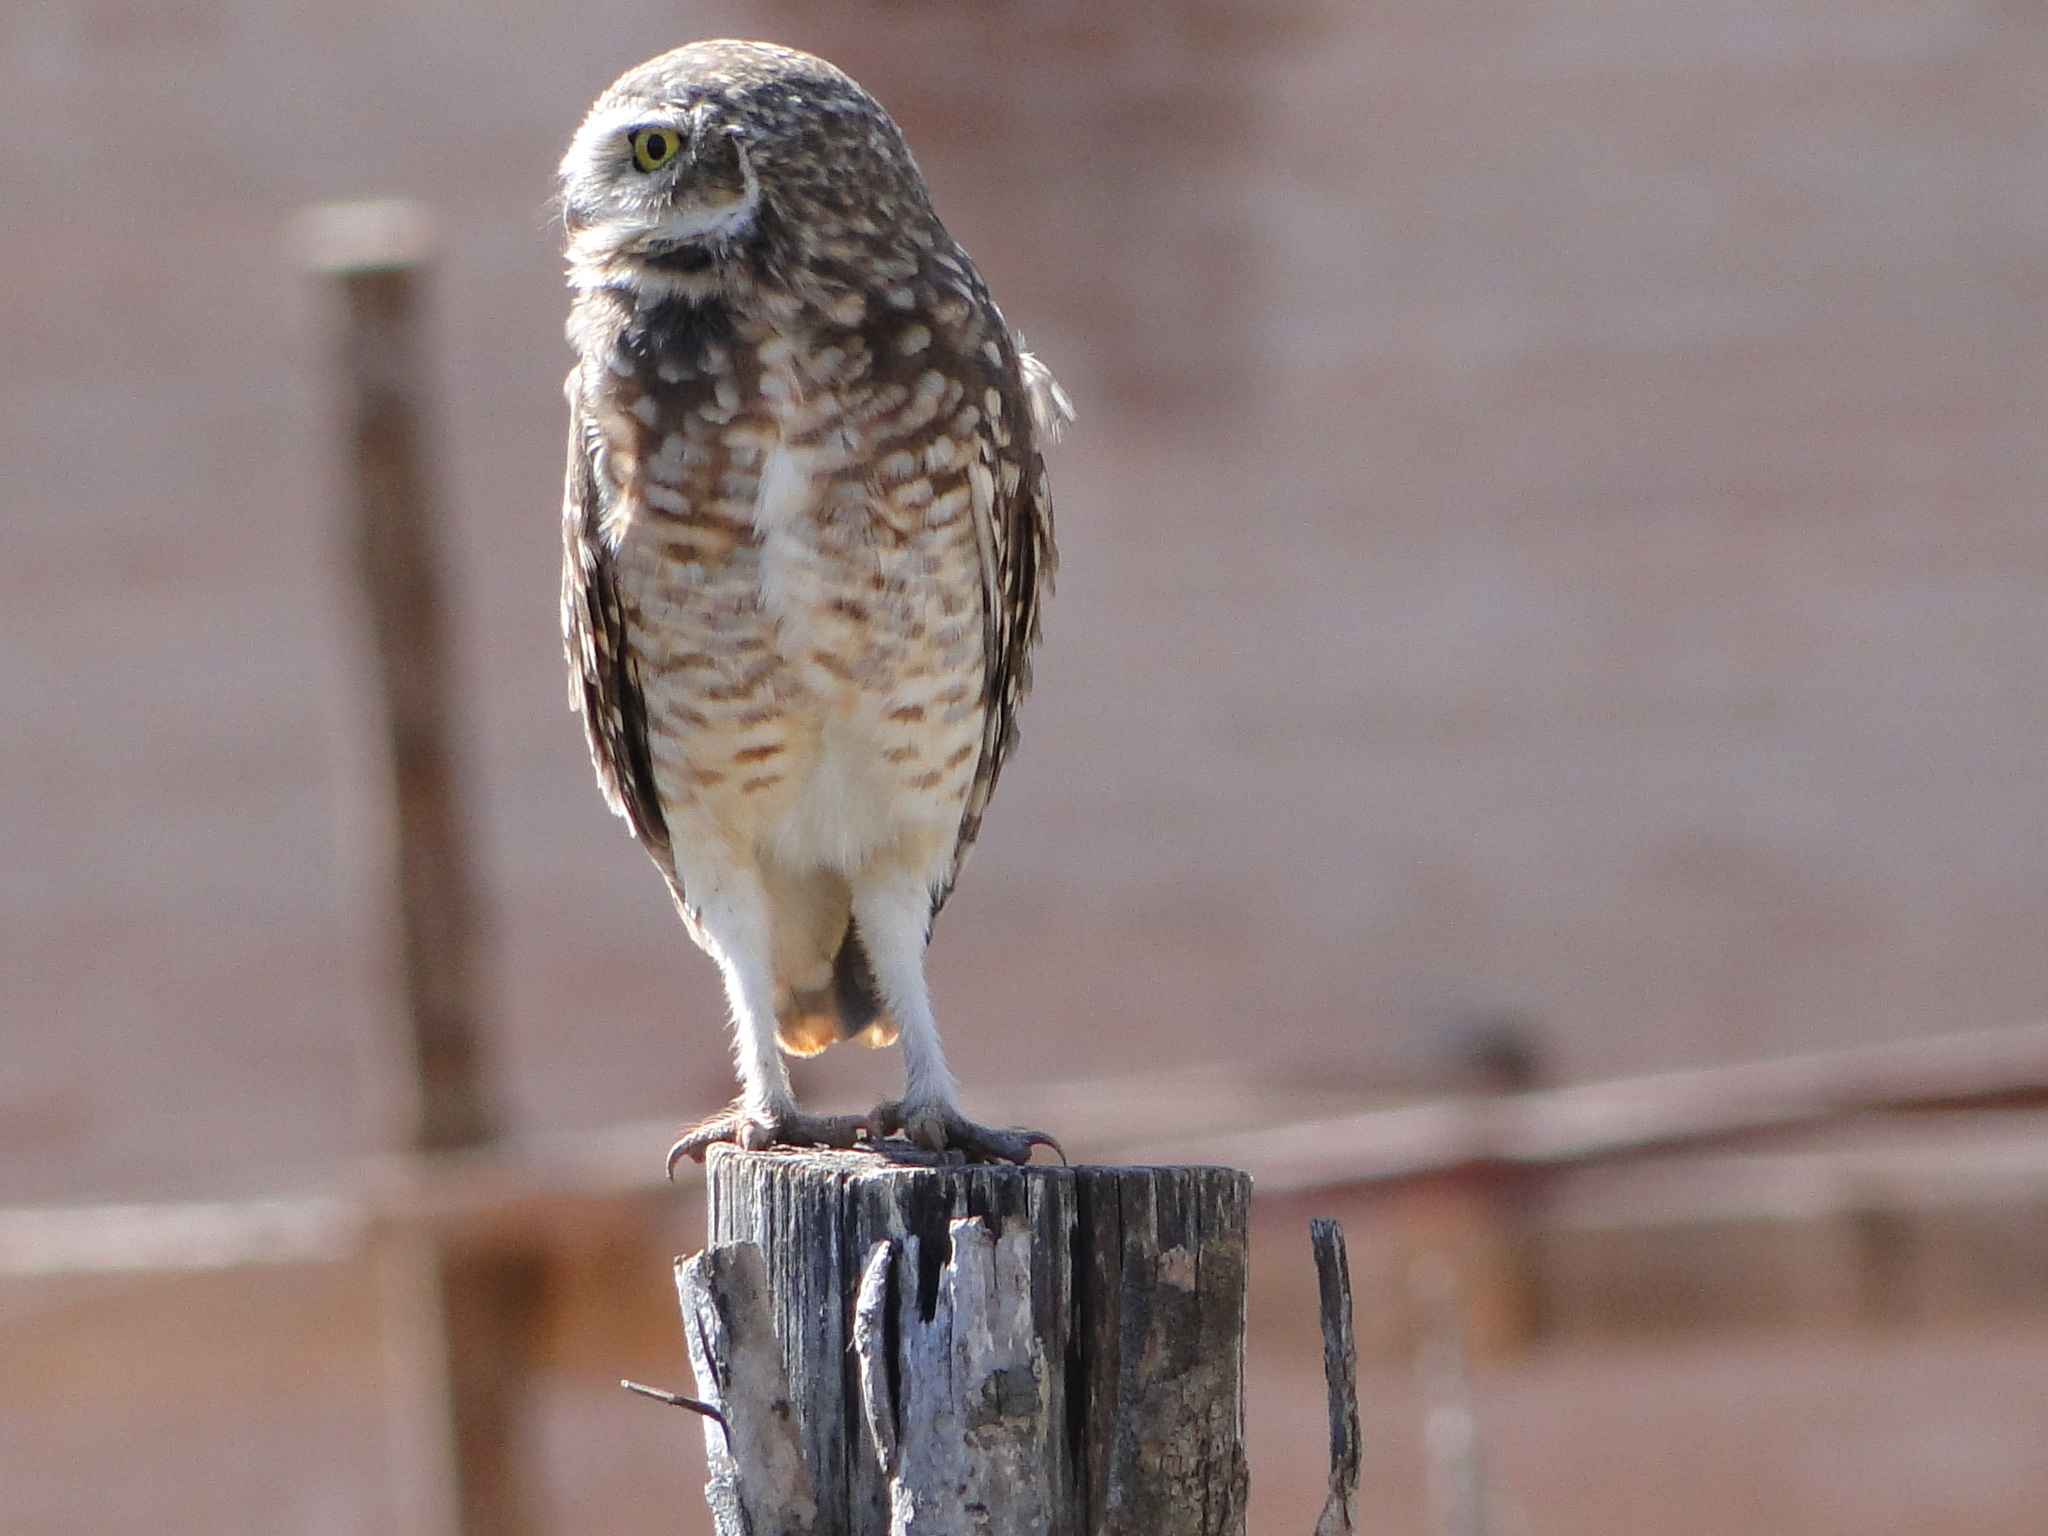
bird, wing, wildlife, beak, hawk, owl, fauna, bird of prey, close up, vertebrate, observation, hunting, falcon, accipitriformes